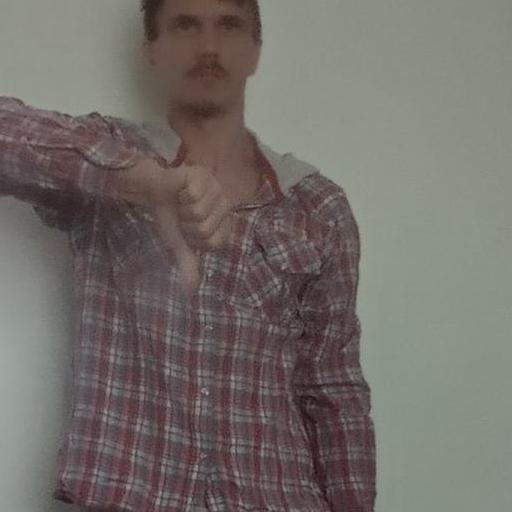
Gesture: dislike